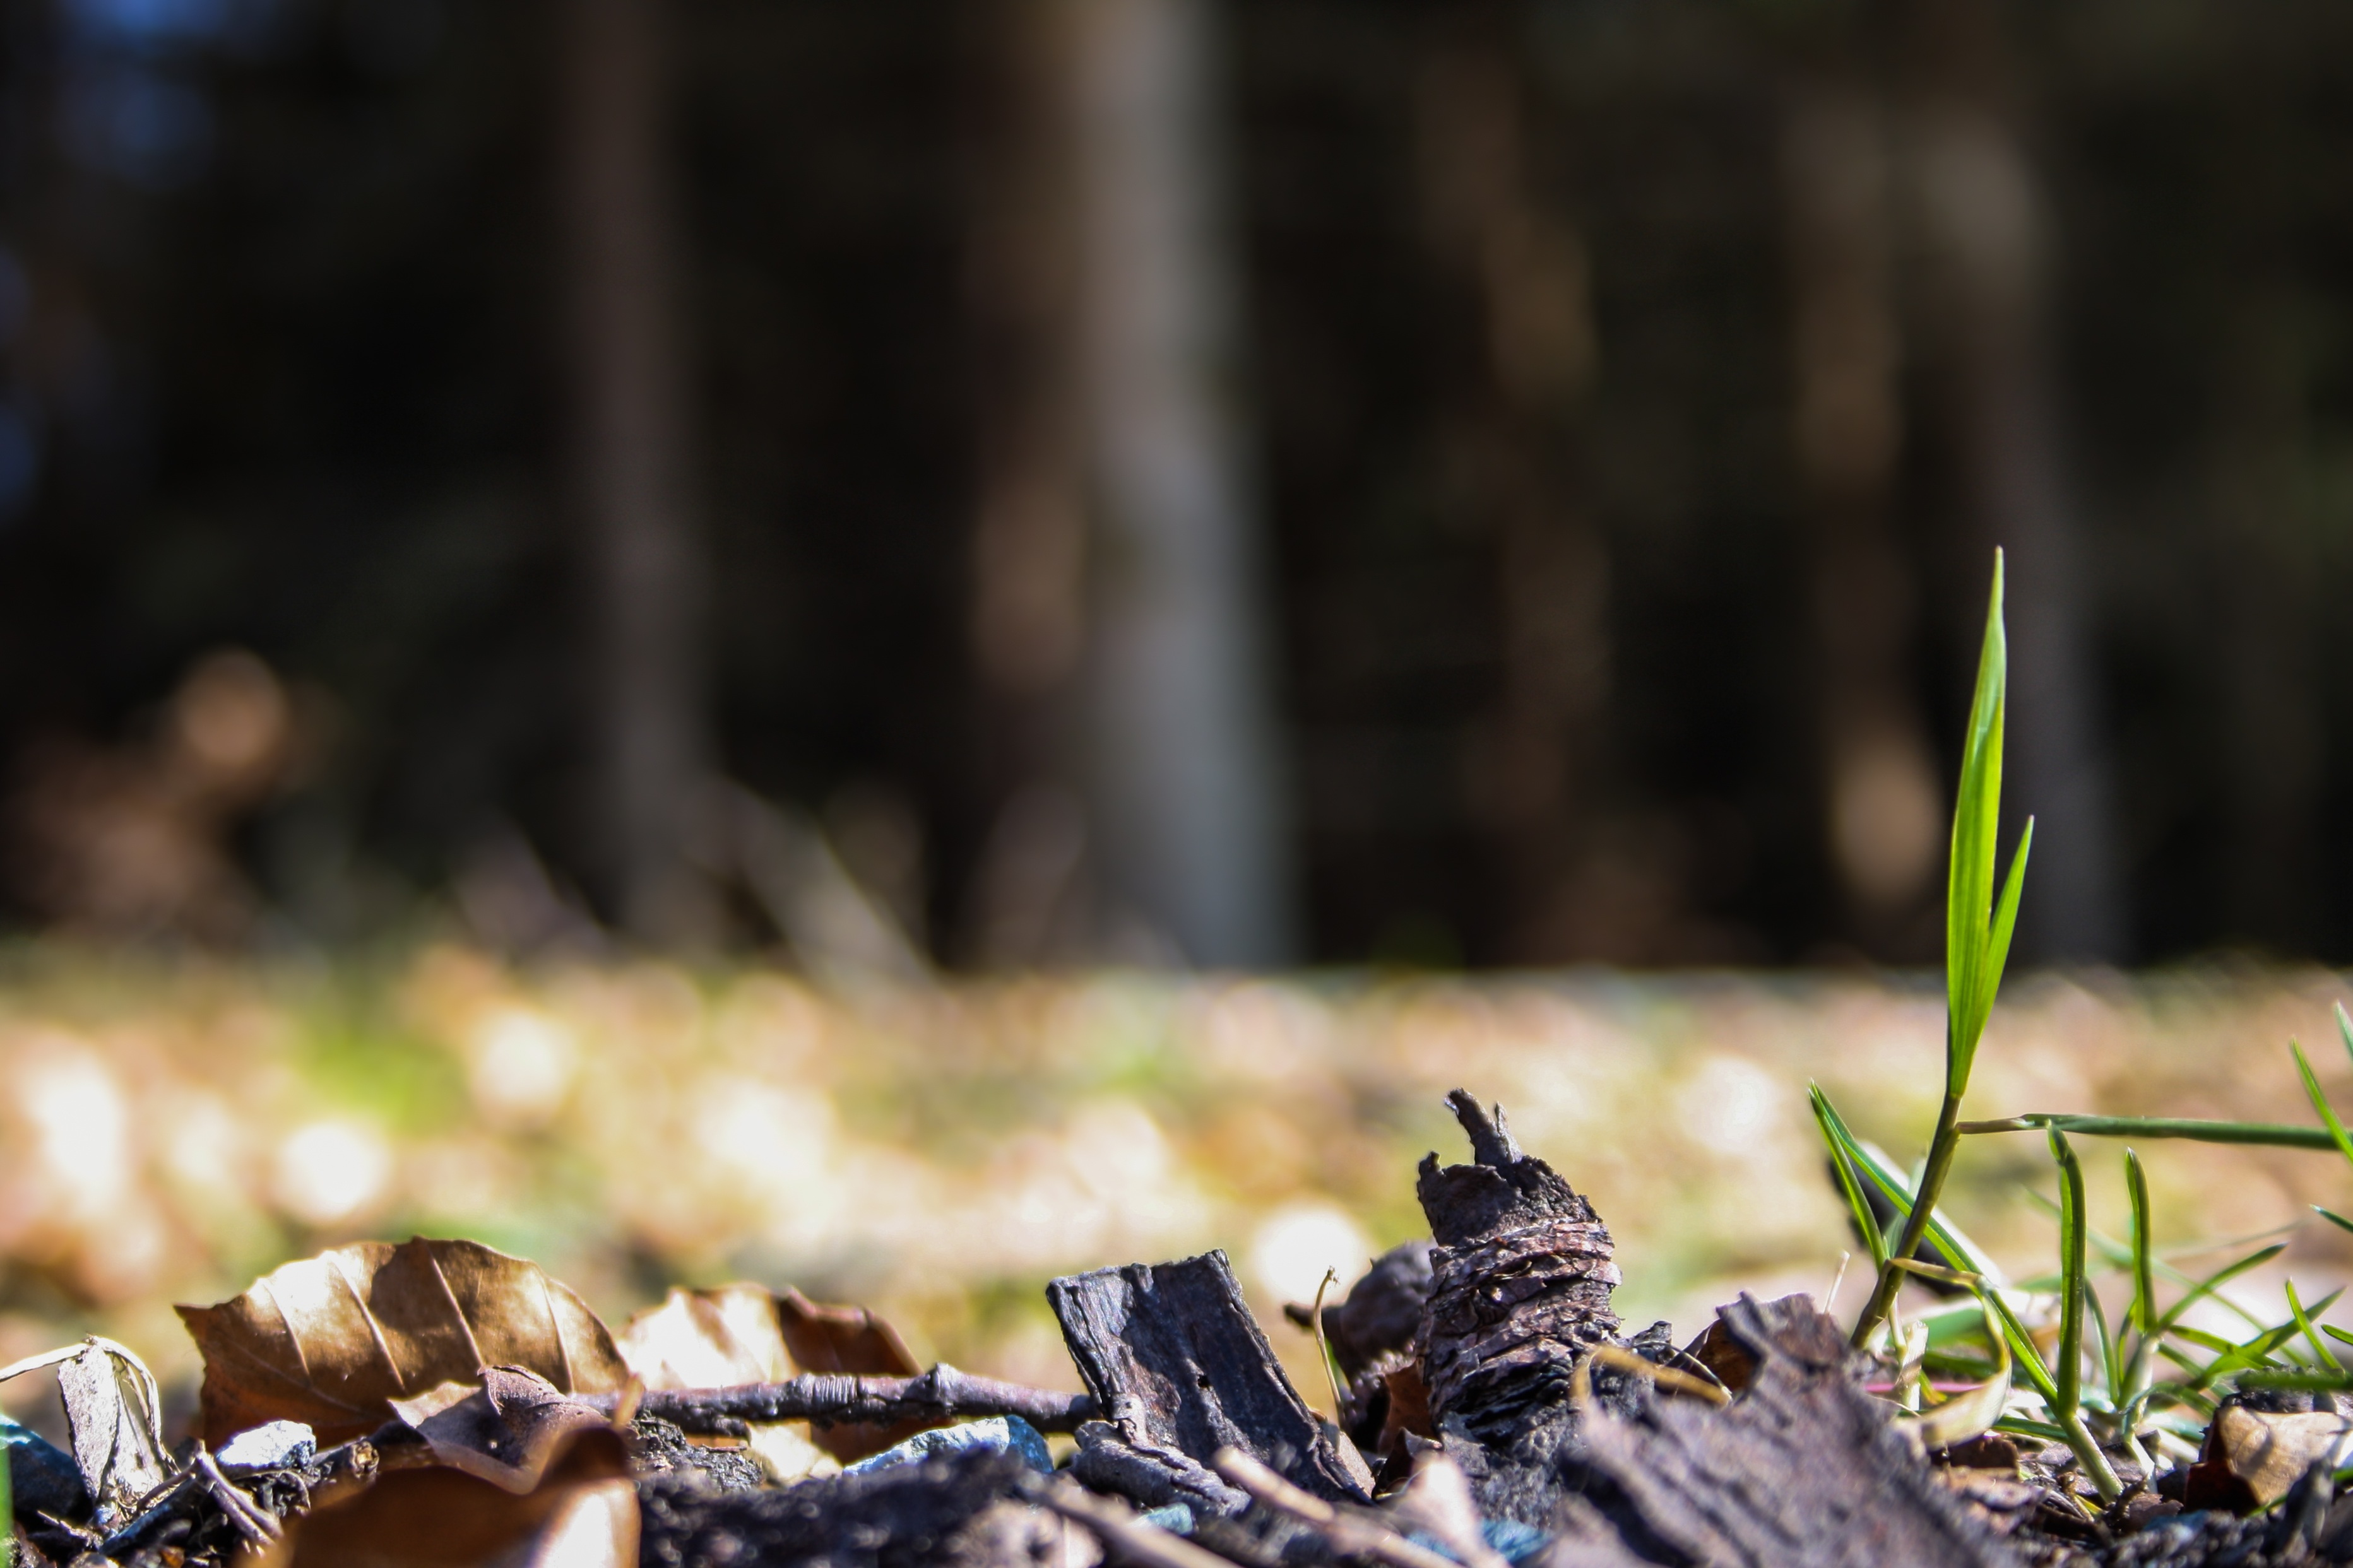
tree, nature, grass, plant, photography, leaf, flower, bloom, spring, autumn, soil, flora, close up, blade of grass, awakening, macro photography